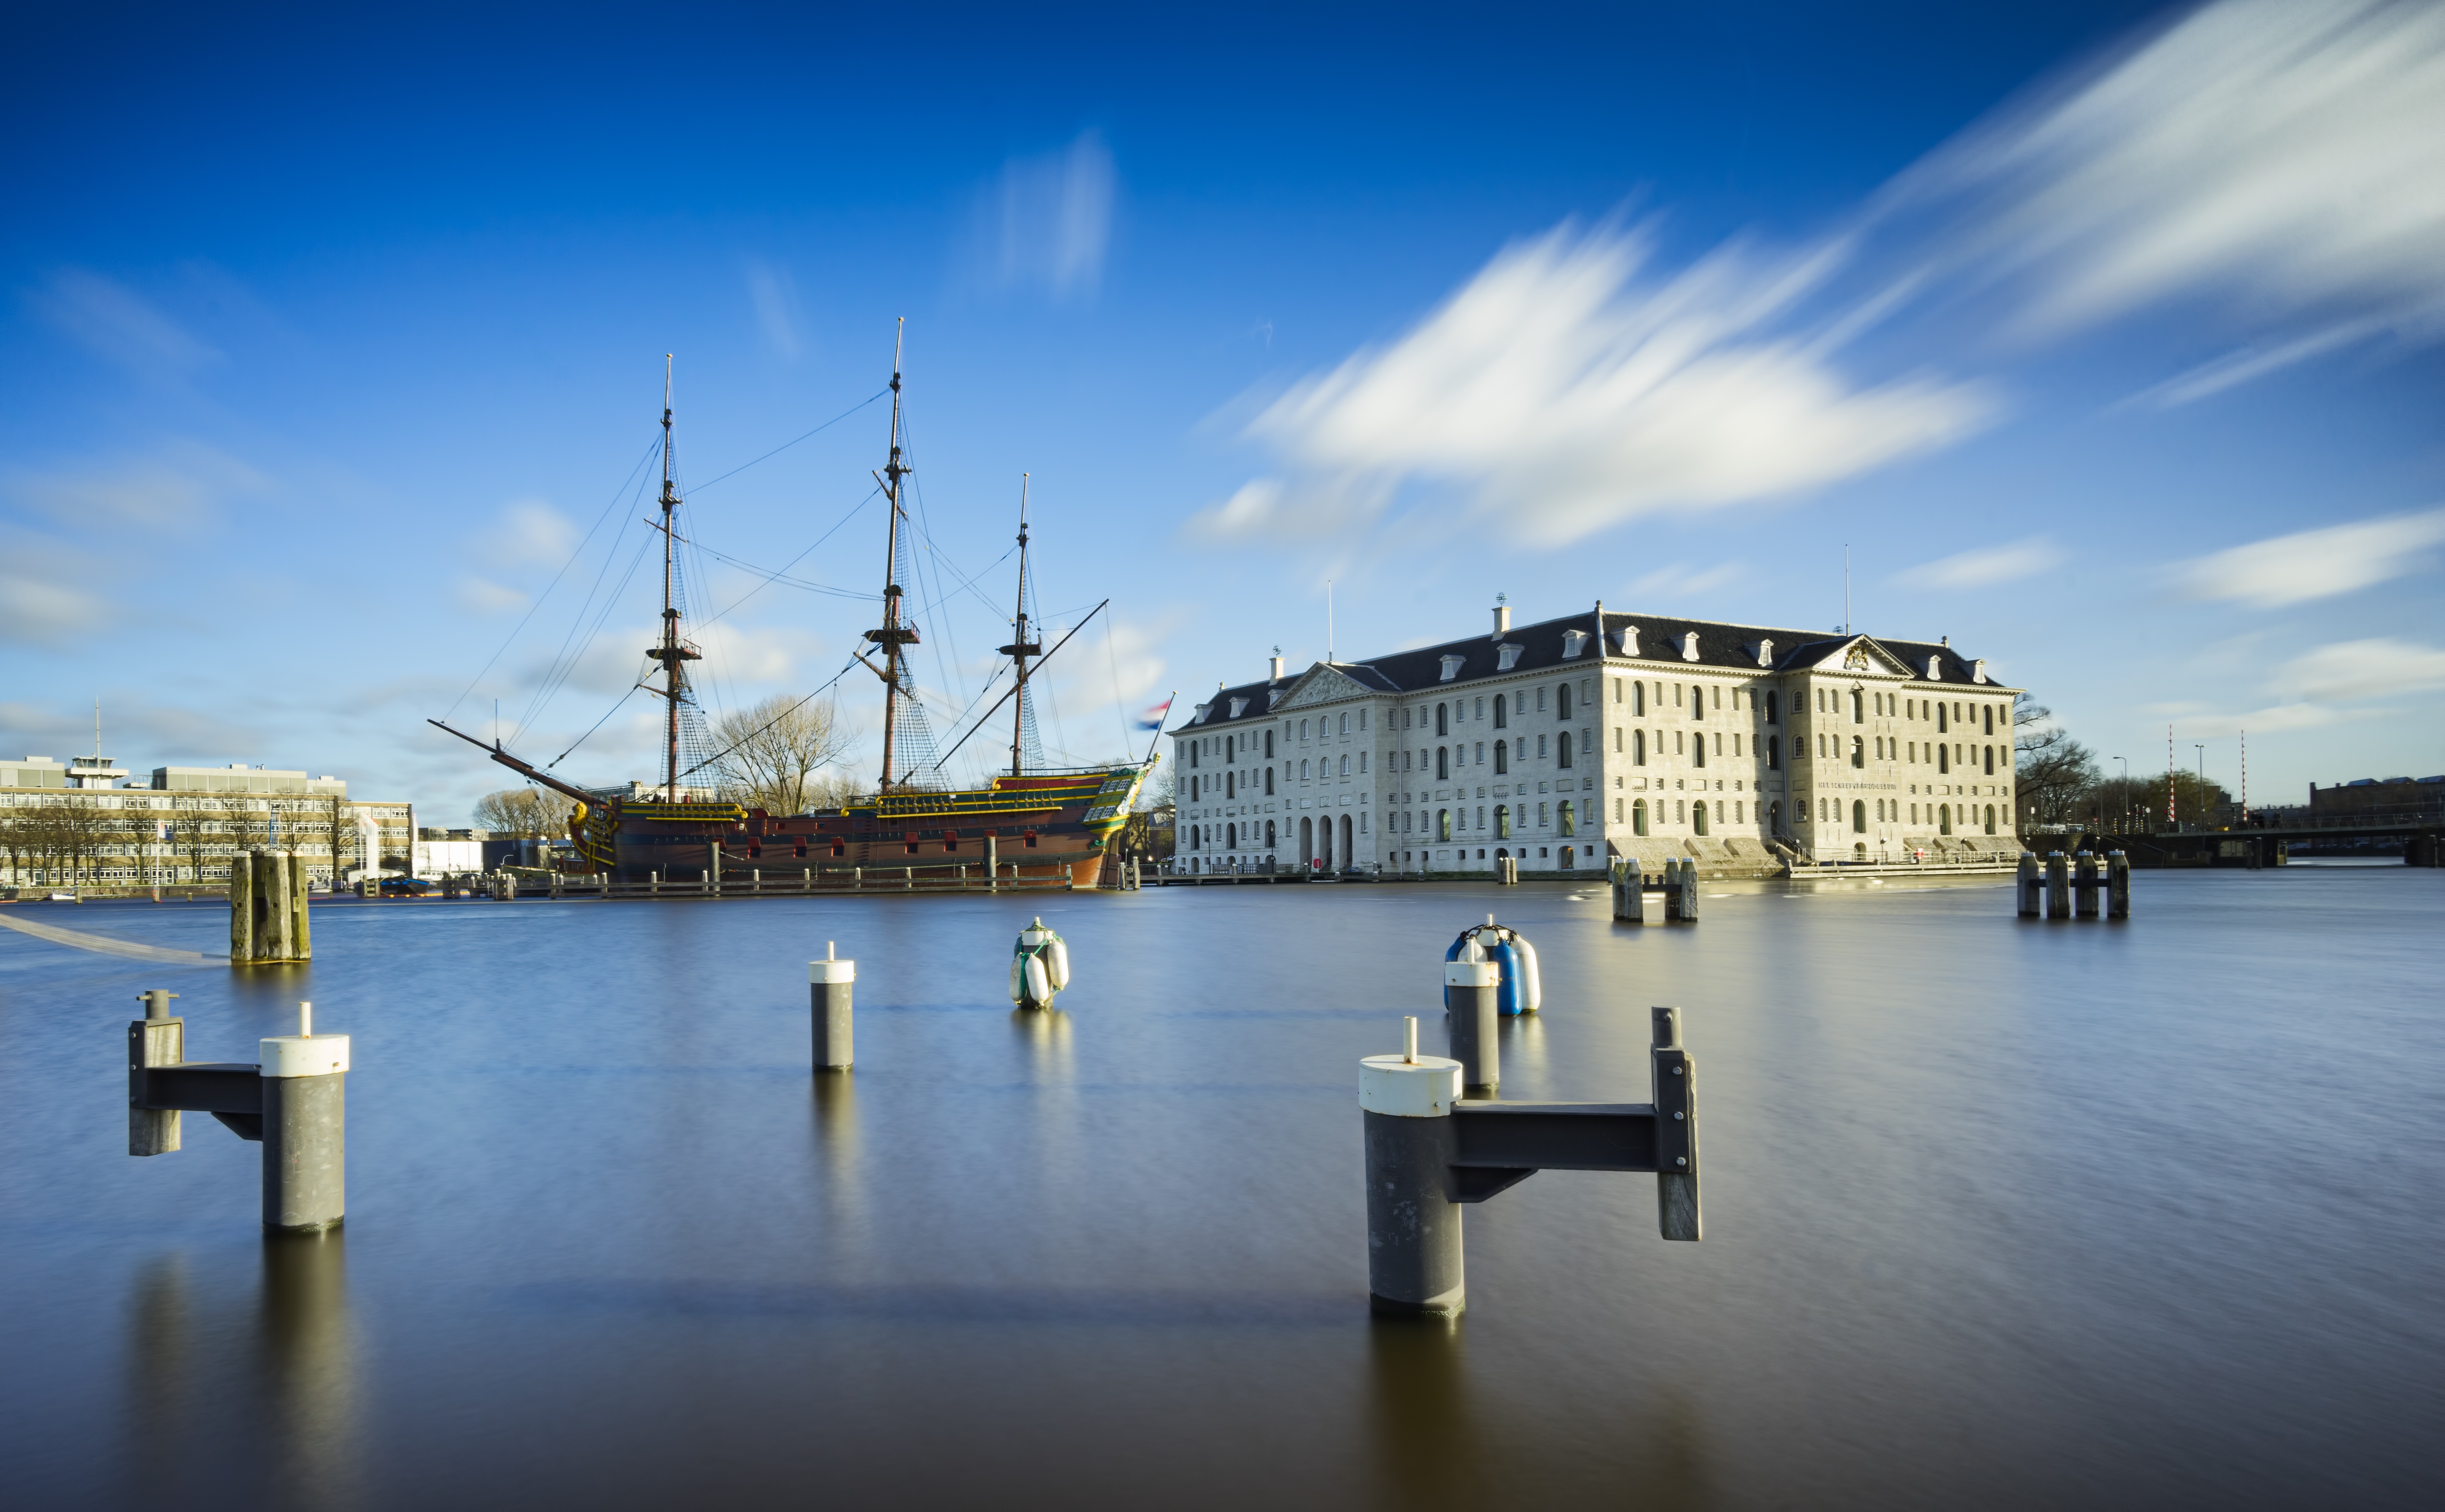
sea, water, horizon, dock, boat, bridge, morning, building, city, pier, river, ship, cityscape, dusk, evening, reflection, vehicle, landmark, harbor, marina, port, waterway, nonbuilding structure